Clemens House (Huntsville, Alabama)

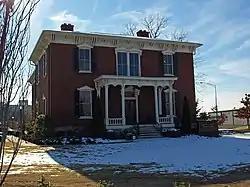
The Clemens House in December 2010

The Clemens House in Huntsville, Alabama was built in 1835. It was listed on the National Register of Historic Places in 1974. The house was originally located at the southeast corner of Clinton Avenue and Church Street, but was moved to the southeast corner of Pratt Avenue and Meridian Street in 2004.